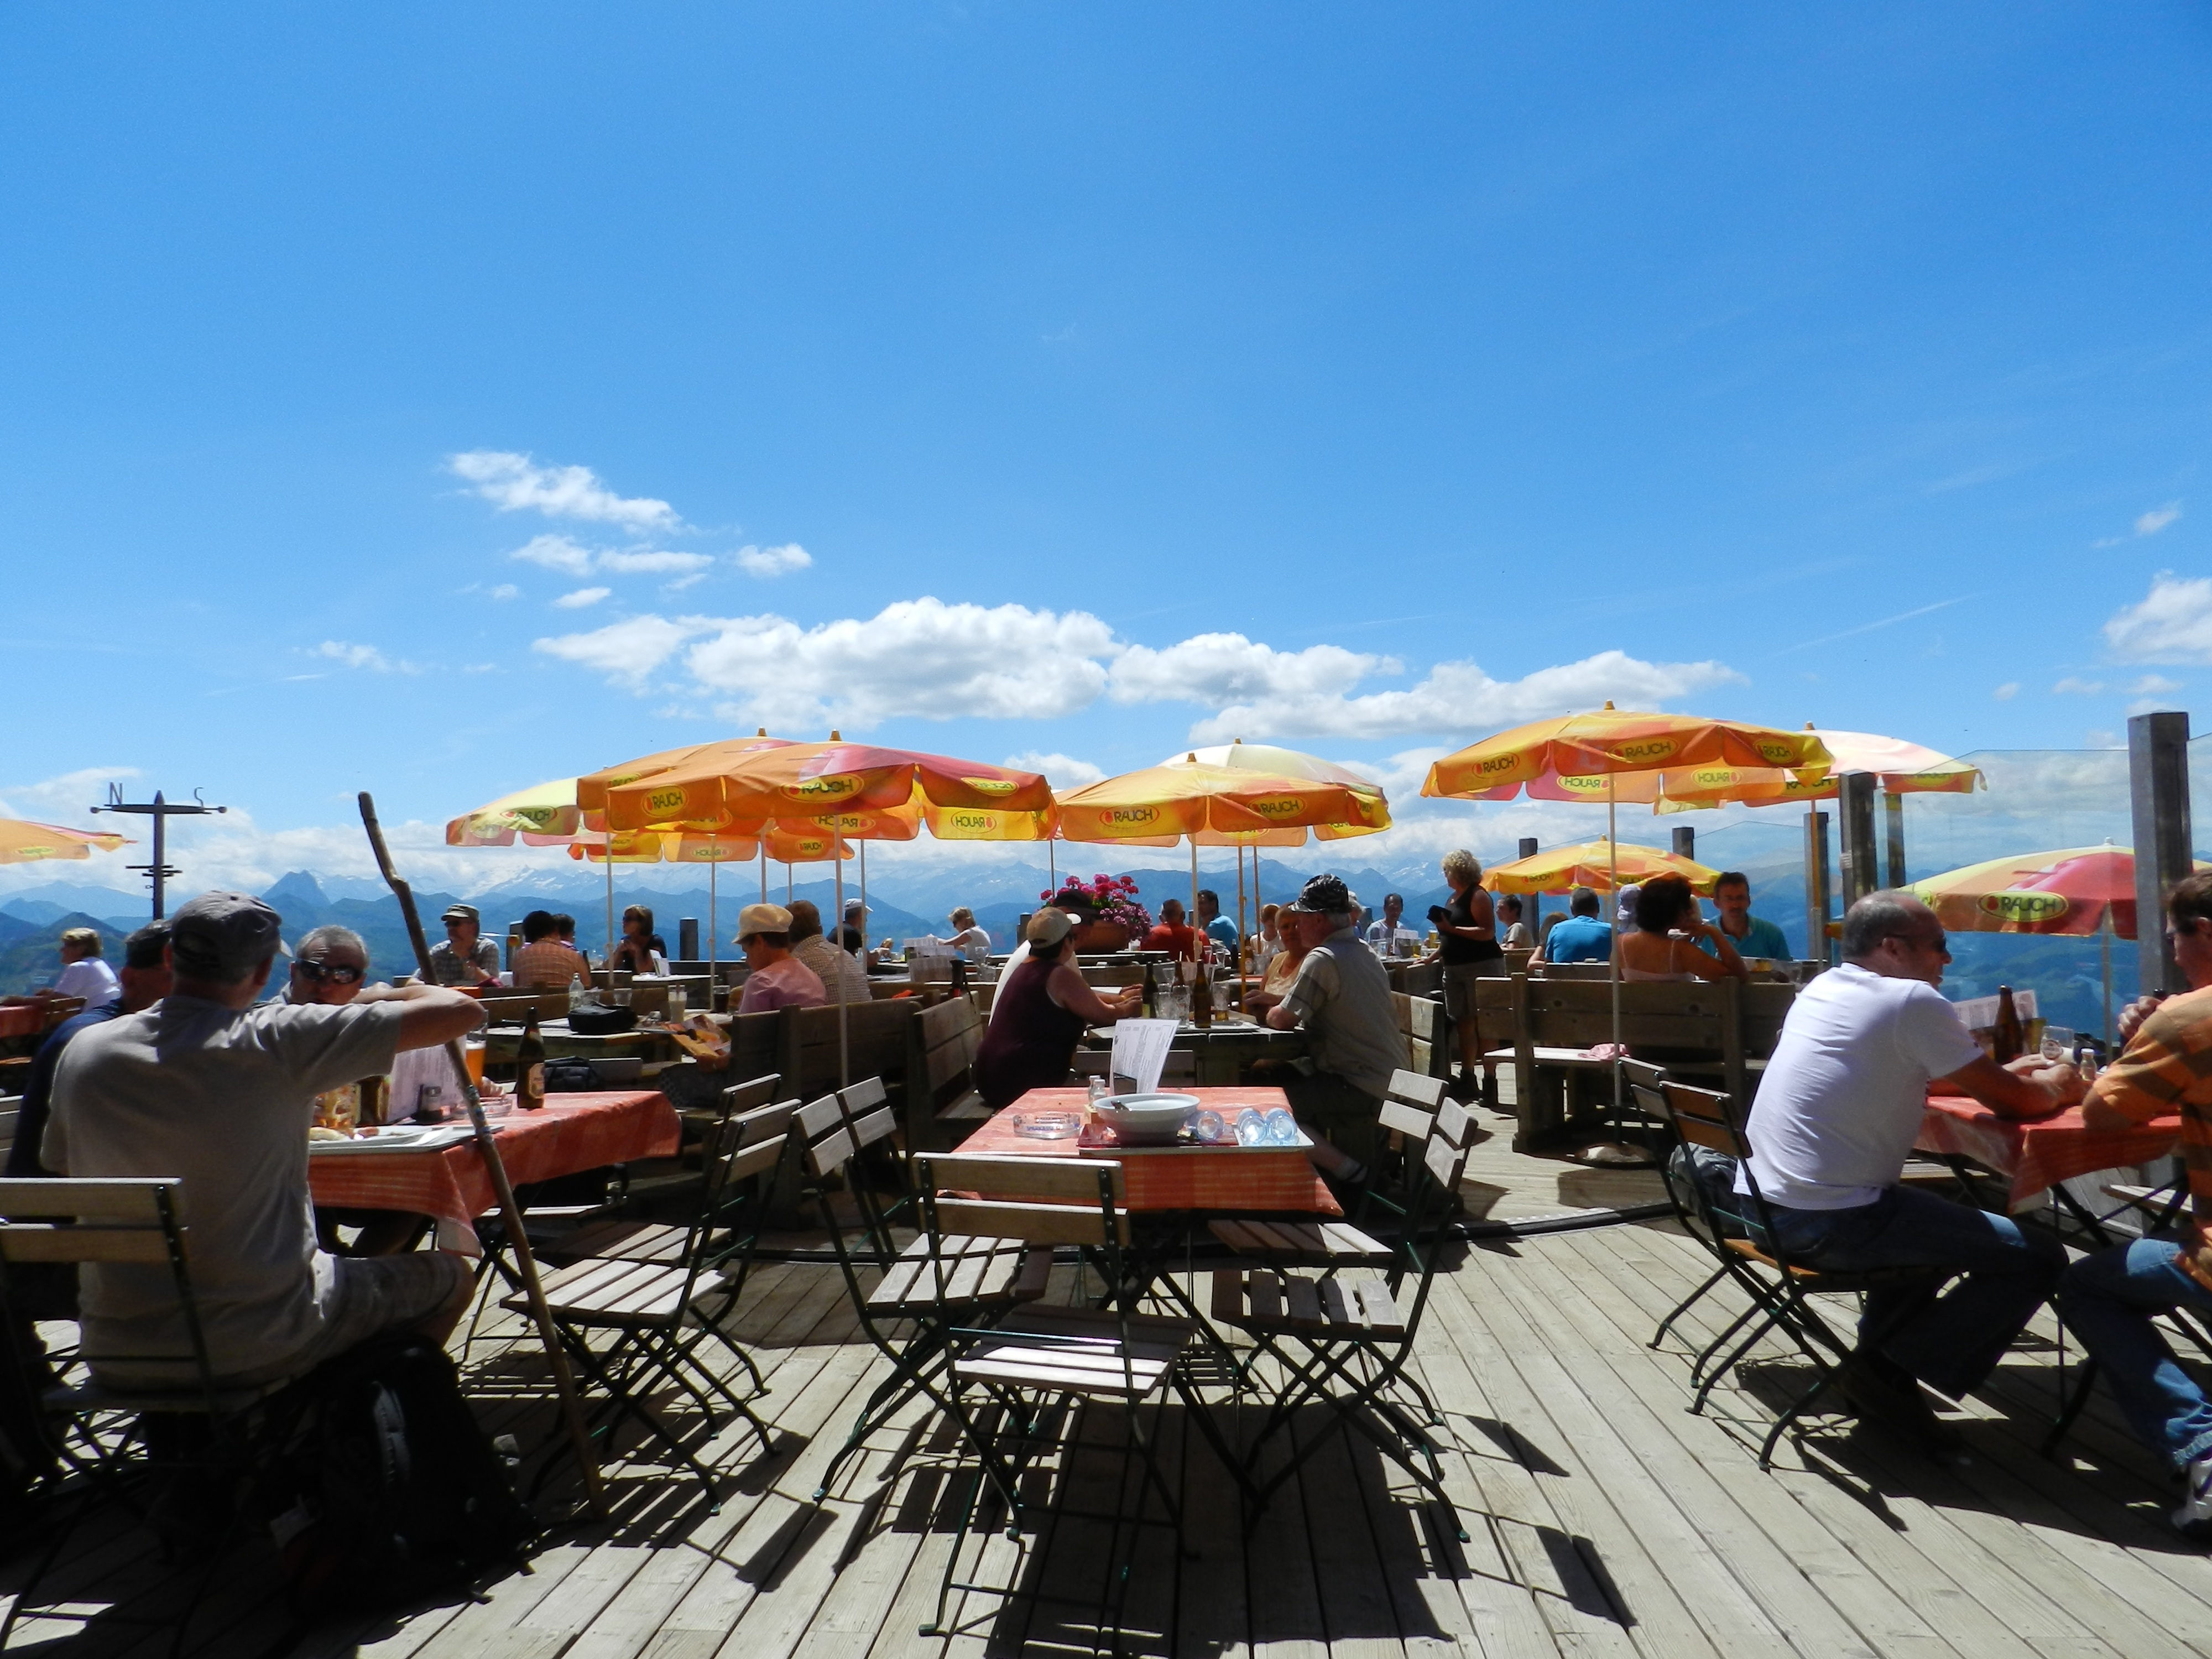
dock, restaurant, marina, leisure, austria, resort, umbrellas